Waidhofen an der Ybbs

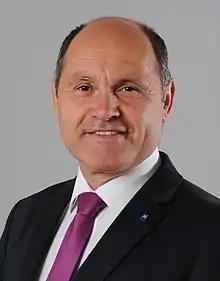
Wolfgang Sobotka, 2013

The American novelist John Irving chose Waidhofen an der Ybbs and Vienna as the main settings of his early novel "Setting Free the Bears".